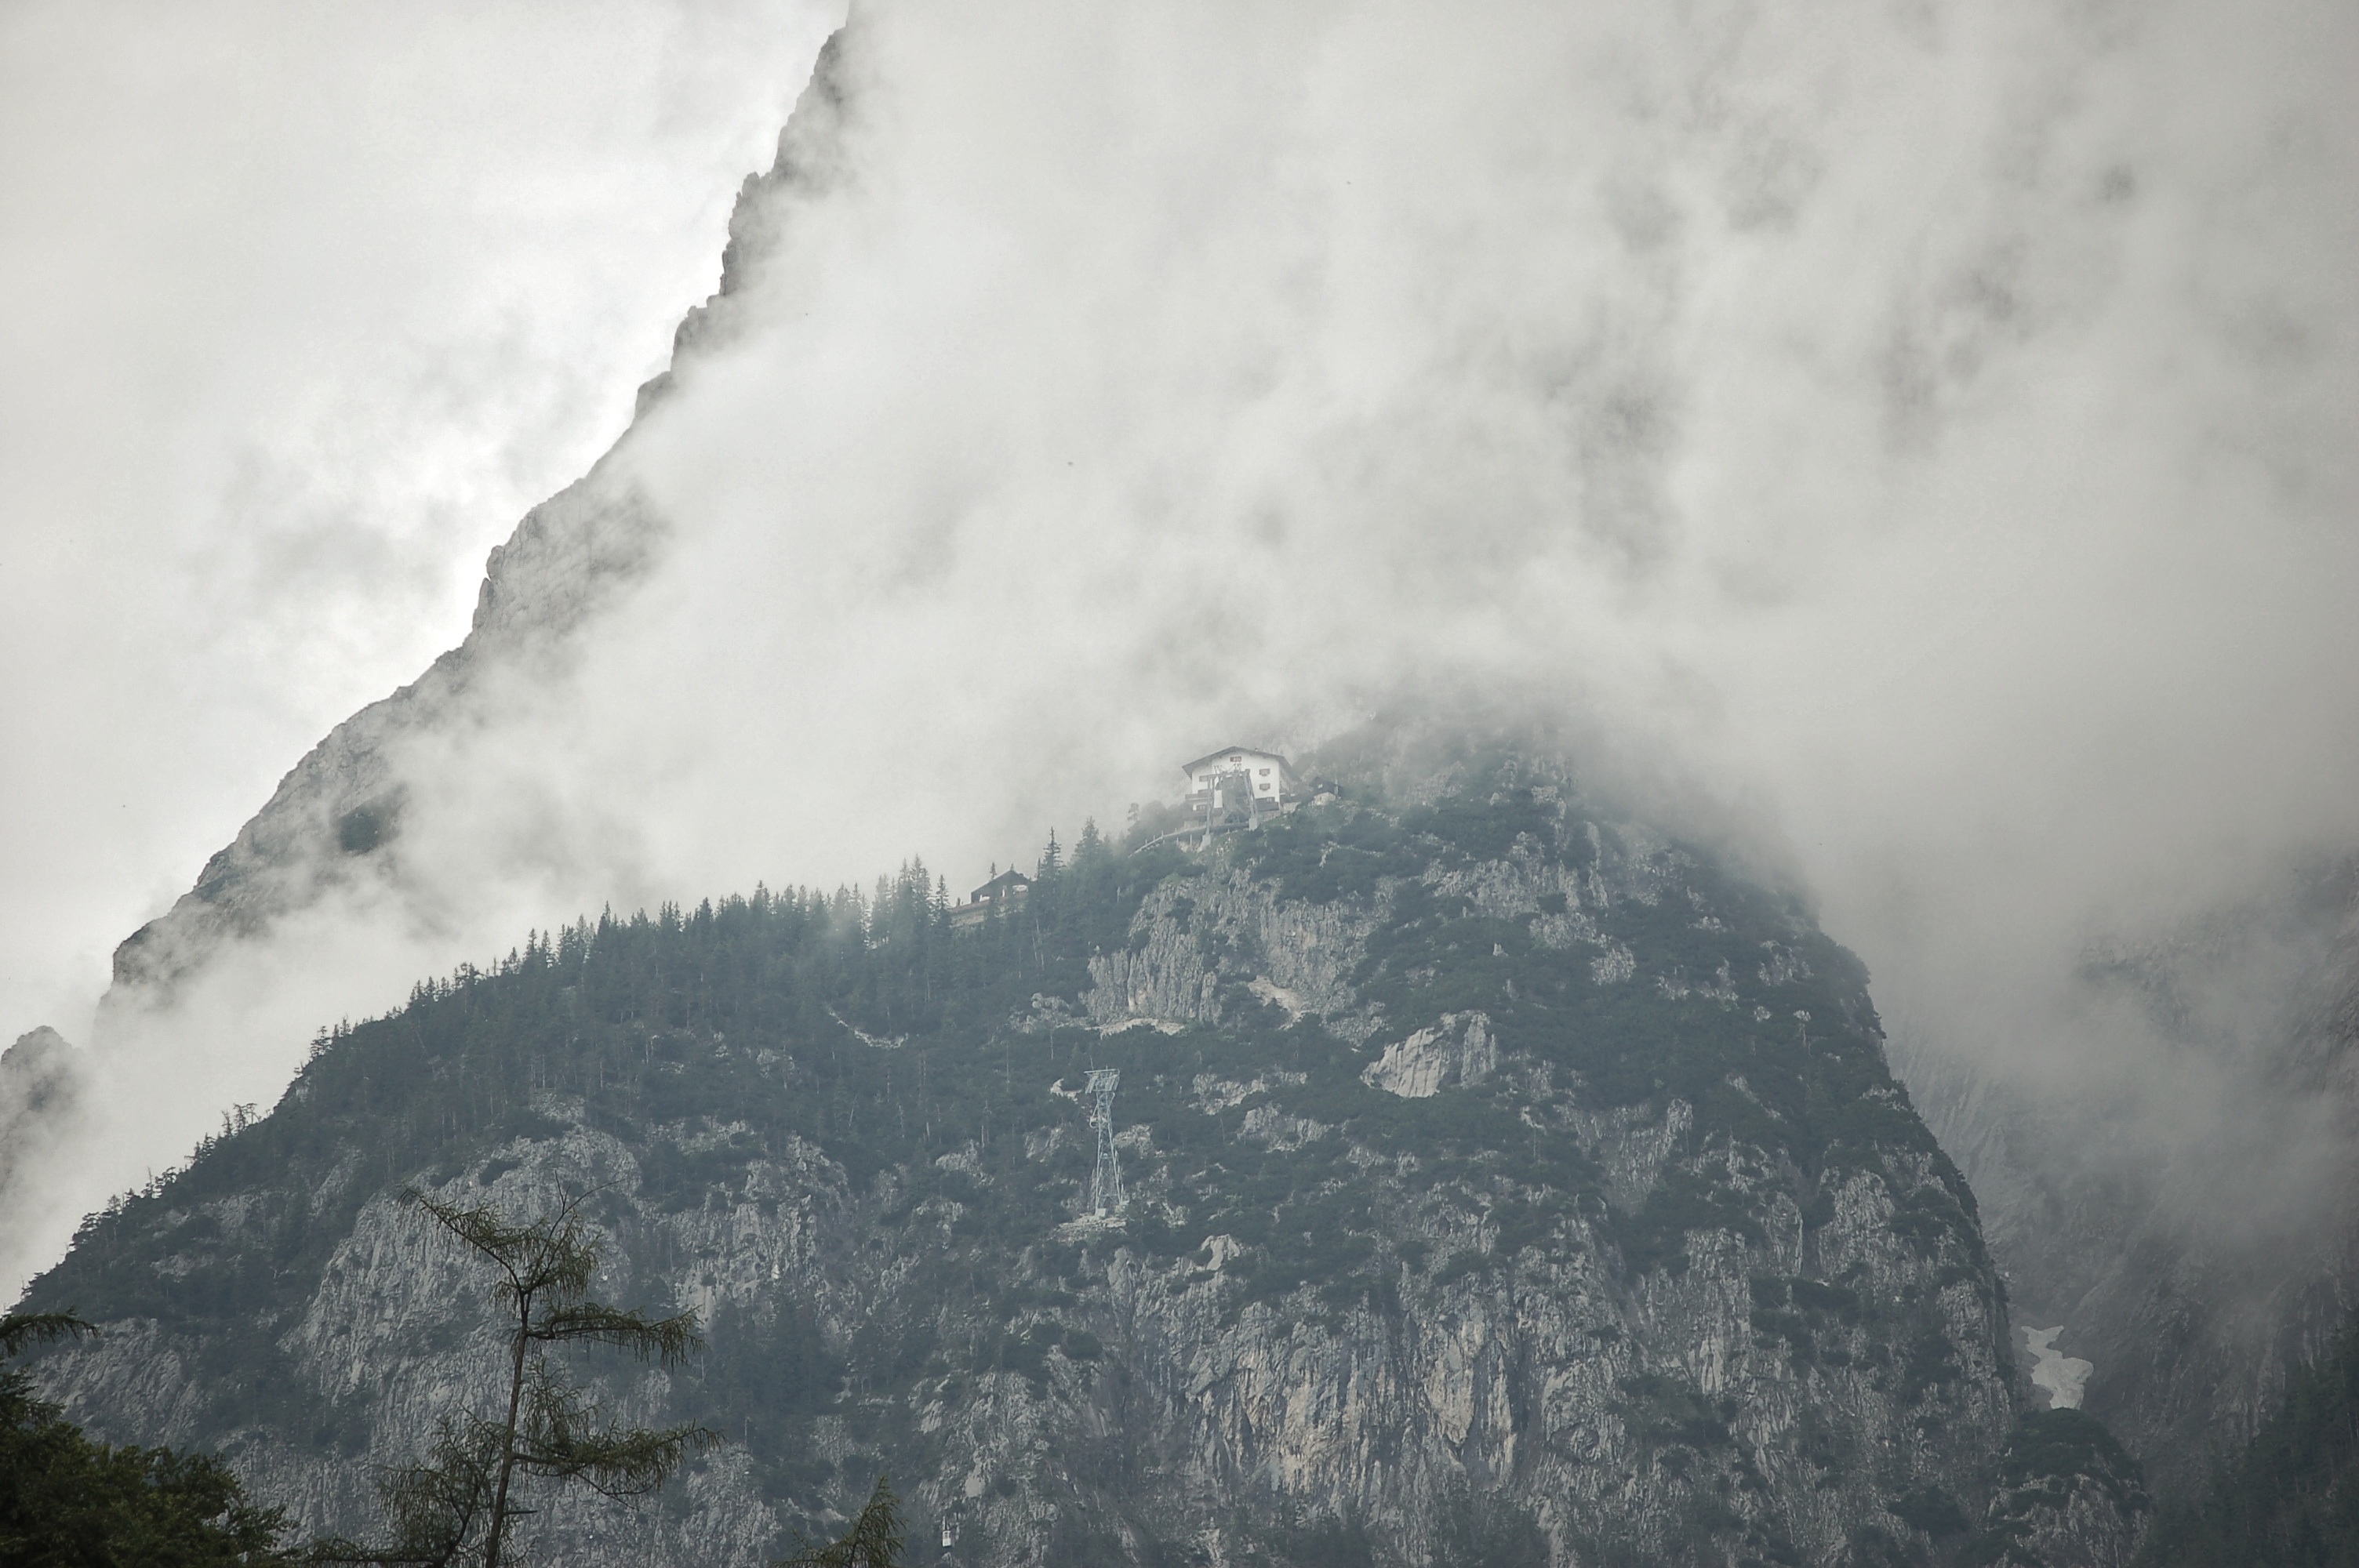
mountain, snow, cloud, mist, mountain range, weather, ridge, summit, alps, landform, geographical feature, atmospheric phenomenon, mountainous landforms, geological phenomenon